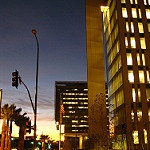
Label: buildings